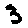
Label: 3